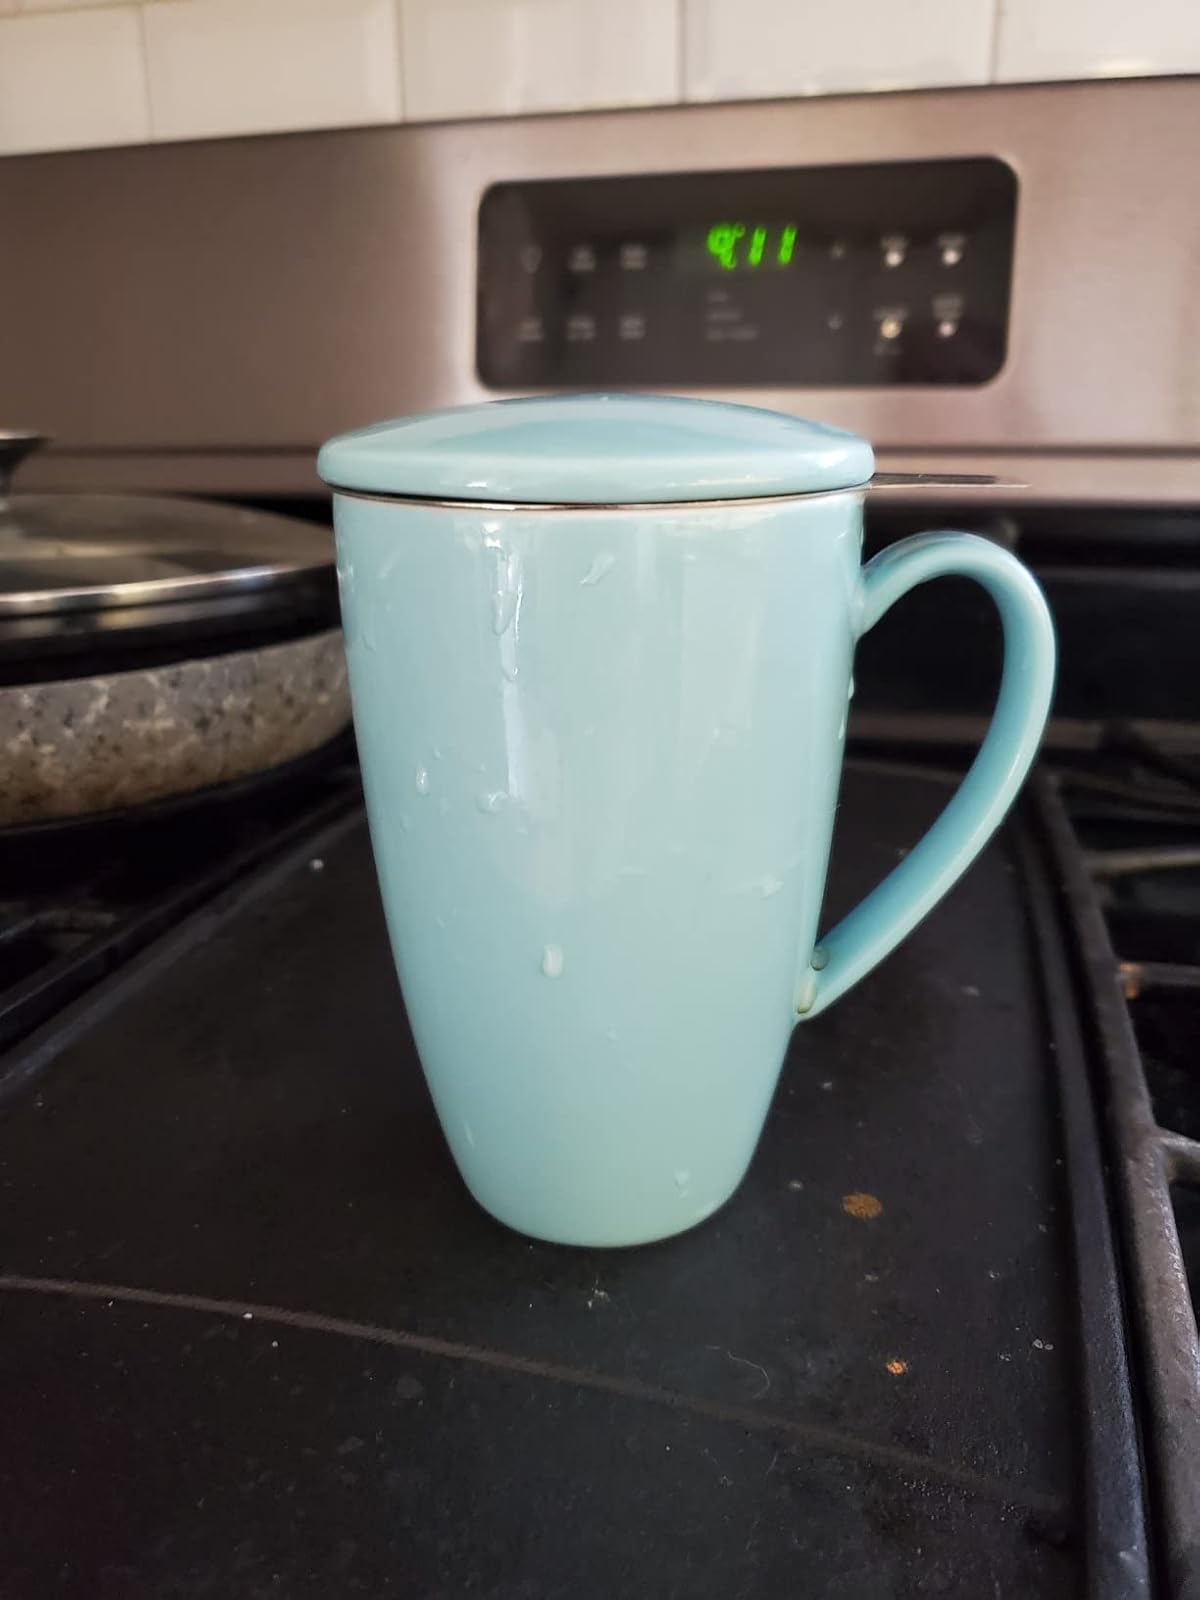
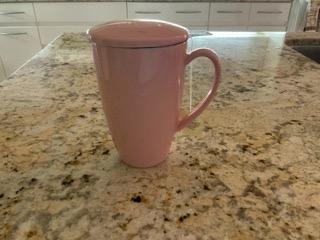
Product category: items_mug
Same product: no